Mount Shasta City Park

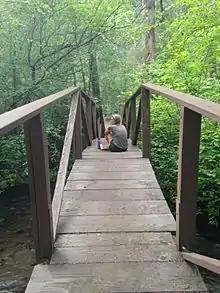
The bridge at Mount Shasta City Park separating the meadow from the hiking trails.

Mt. Shasta City Park is complete with picnic tables, benches, playground equipment, trails for viewing nature, the Headwaters Bridge, biking trails, a large field, community buildings and the Headwaters Spring. Many of the buildings onsite are available for rental and to host events throughout the year. Upper Lodge Recreation Center features a stage, commercial kitchen, and is capable of seating over 185 people. Overlooking the headwaters spring, Lower Lodge offers similar activities as the Upper Lodge Recreation Center on a smaller scale. The historic Rod and Gun Building is available for rental Spring through Fall, and The Dance Hall offers room for wedding receptions, dances, and is the former home of the Dudes and Daisies Square Dance Club.